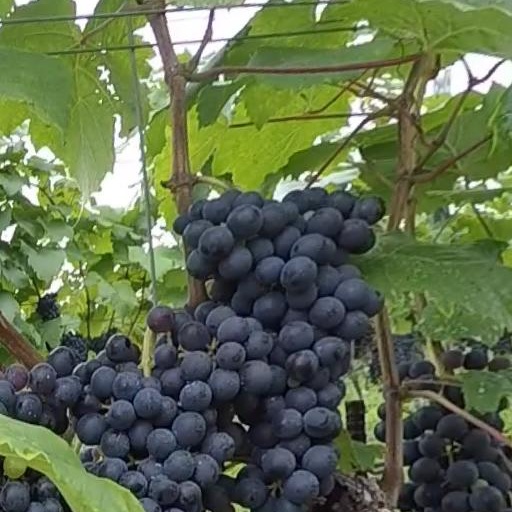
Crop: grape